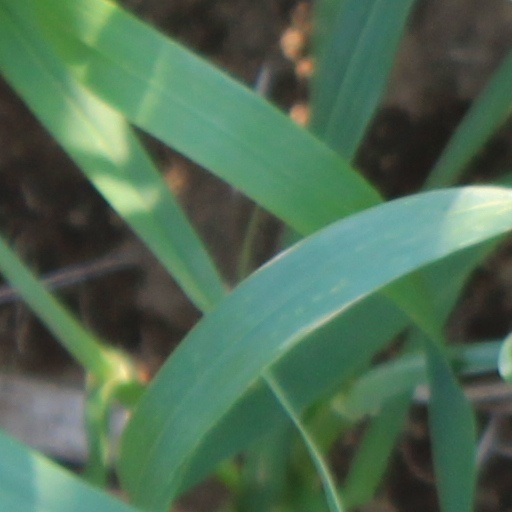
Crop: wheat